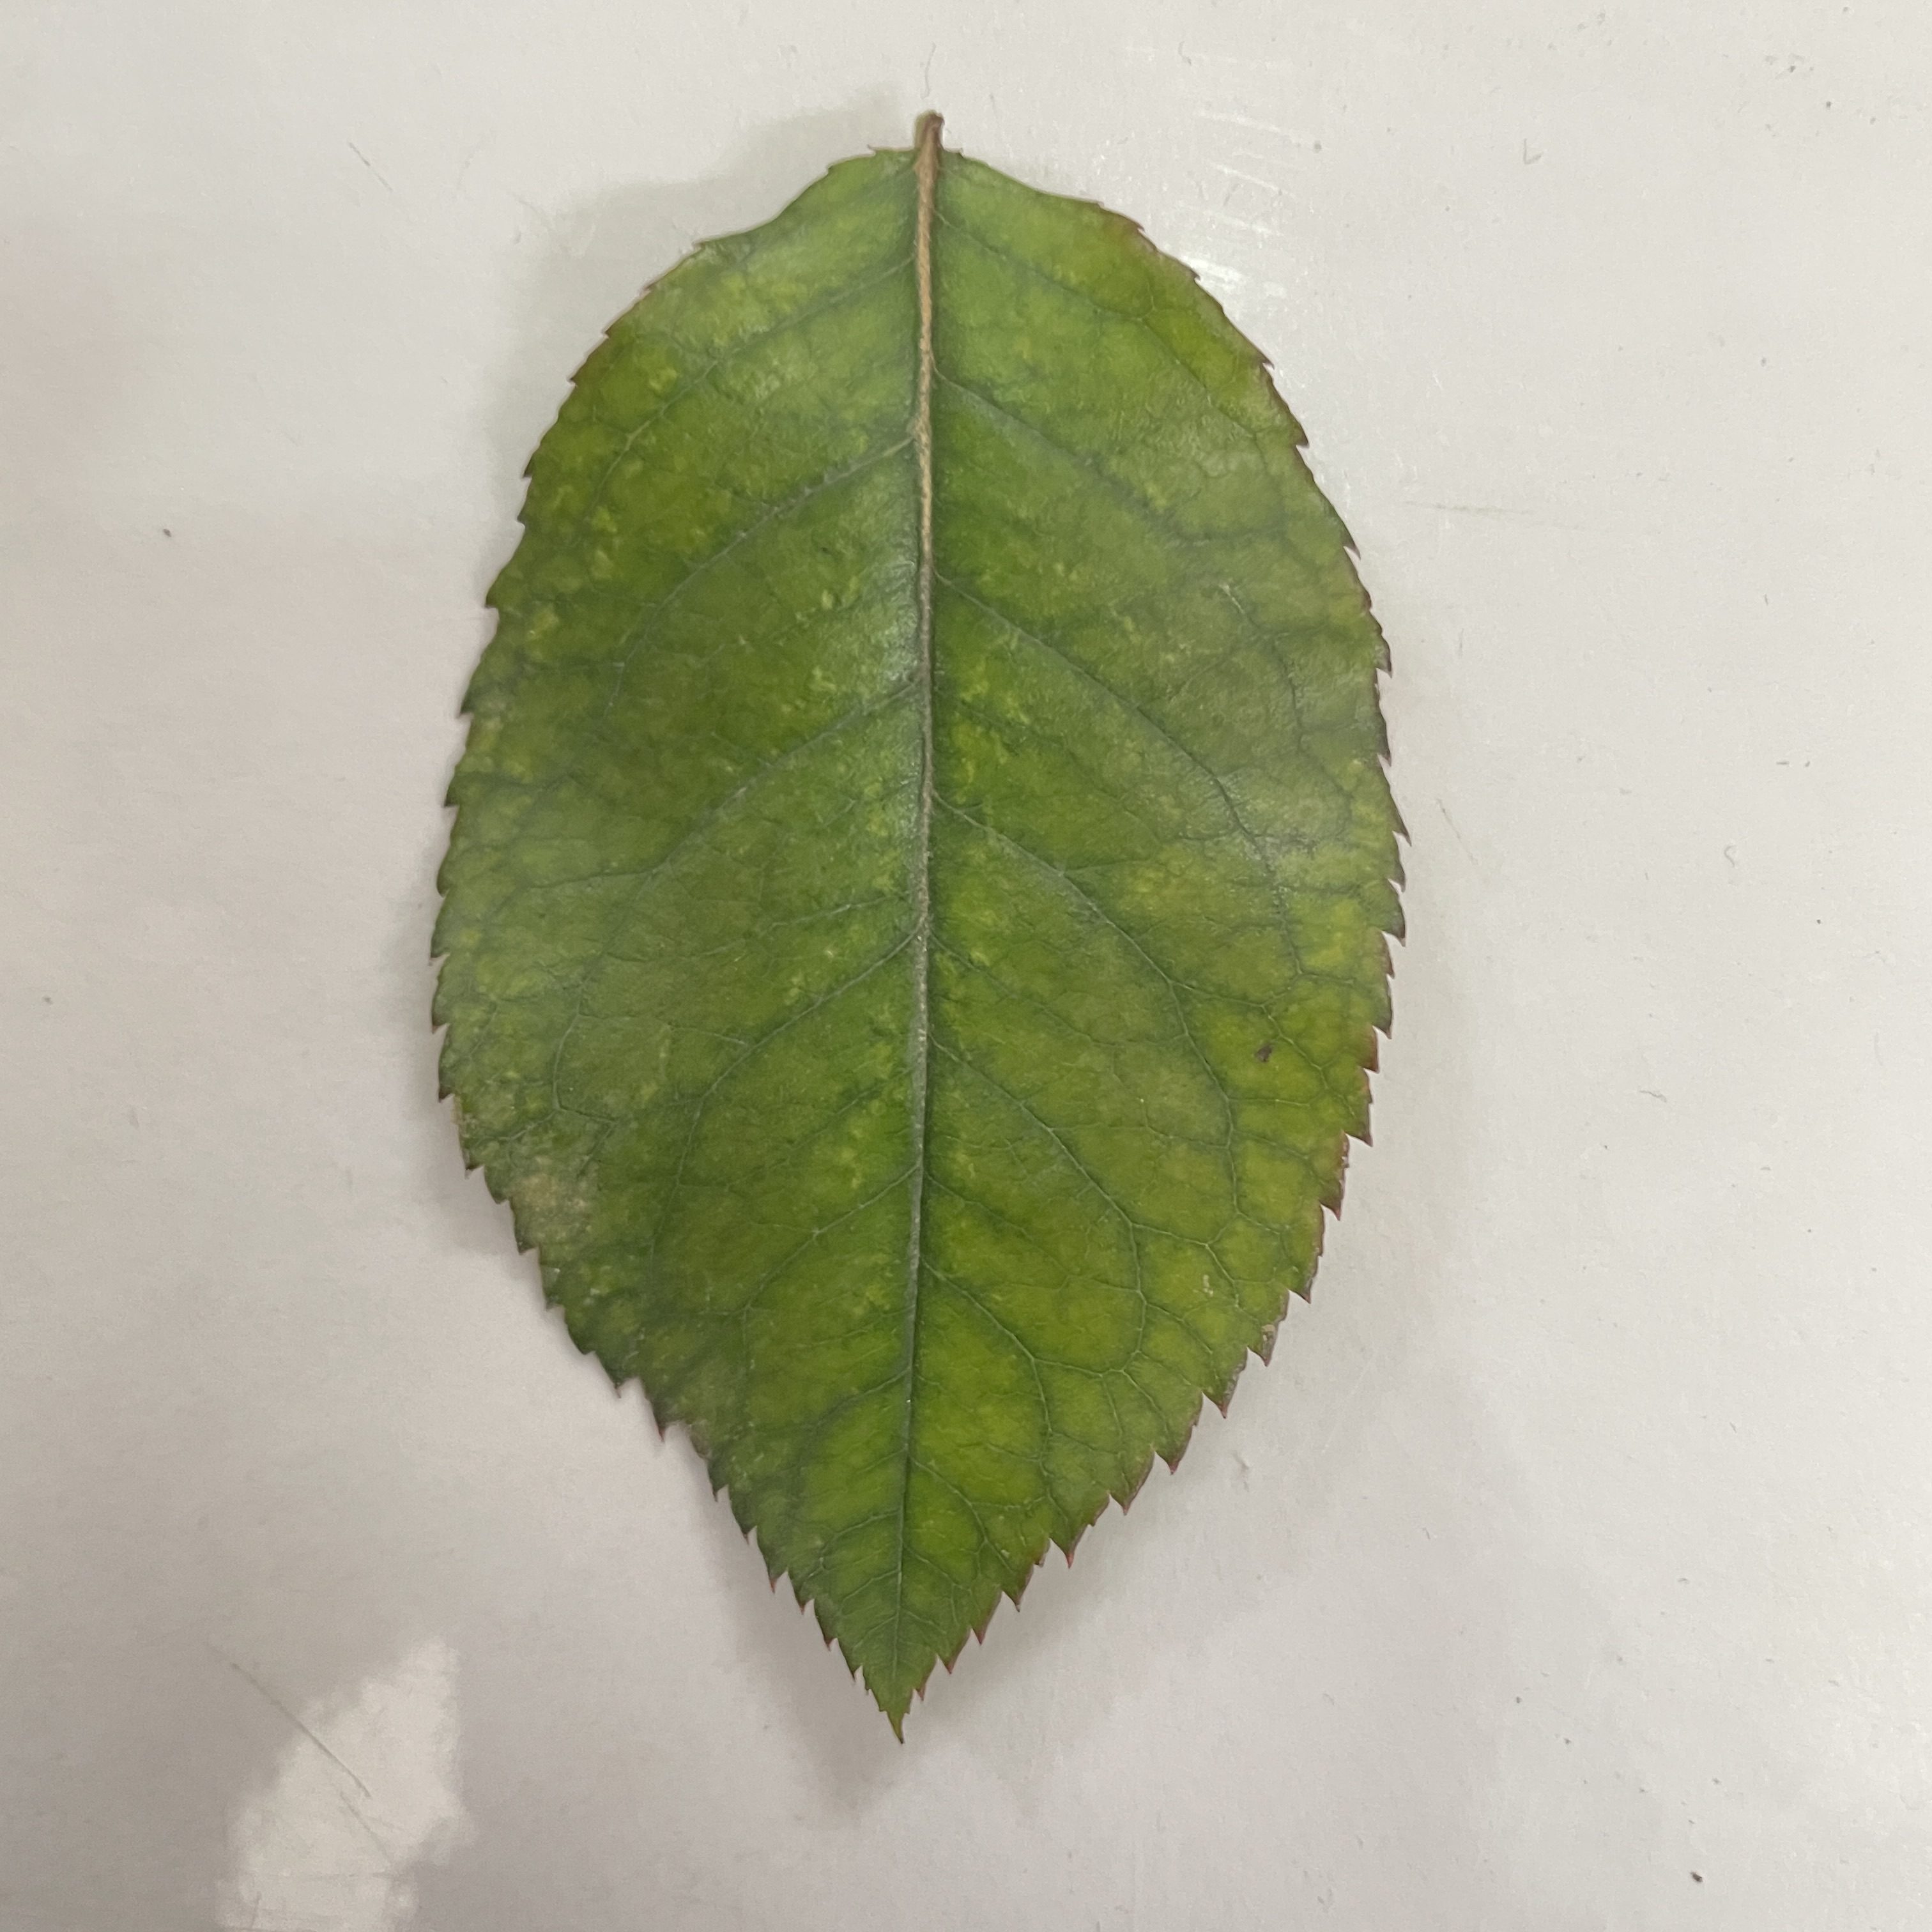
Label: Healthy Leaf